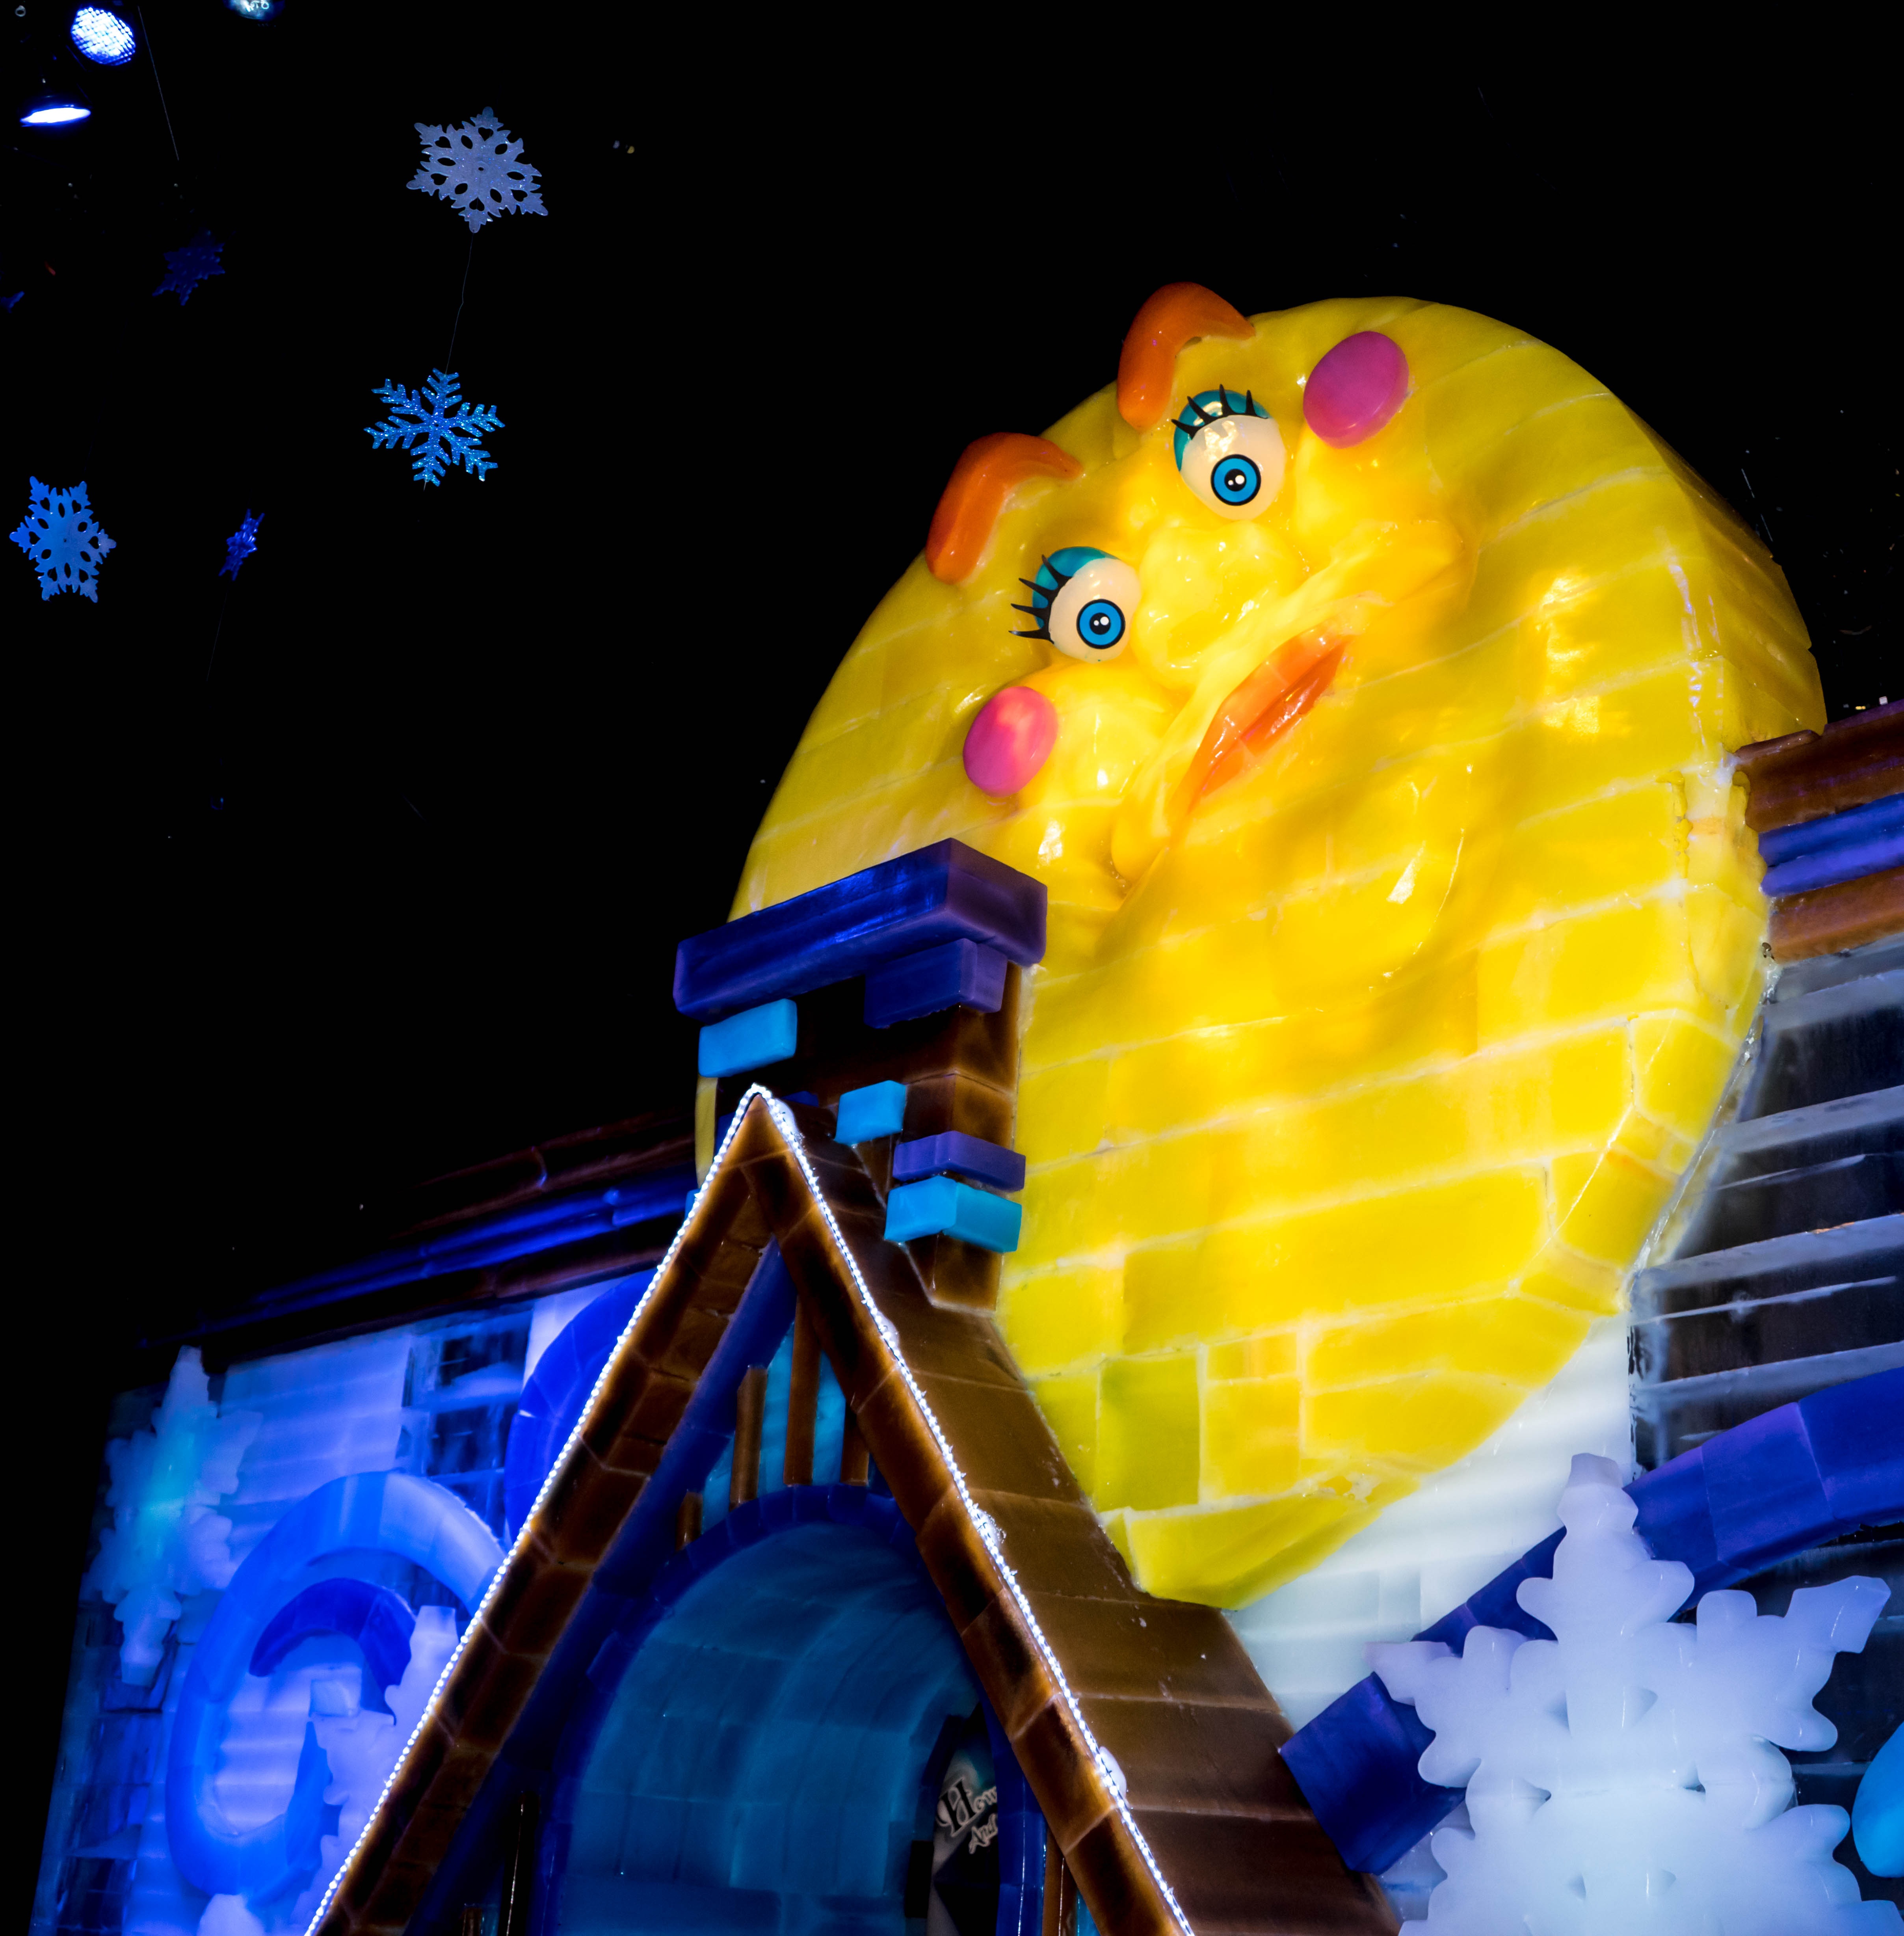
creative, cold, winter, statue, ice, color, artistic, holiday, artist, blue, yellow, toy, moon, performance, exhibition, traditional, showcase, freezing, ice exhibit, gaylord palms, ice sculptures